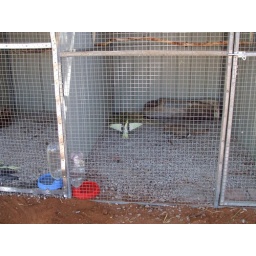
The birds here in there new home